History of Serbia

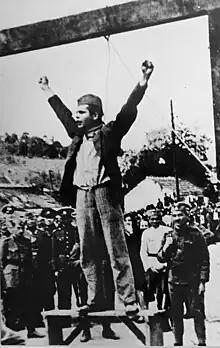
Partisan resistance fighter Stjepan Filipović shouting "Death to fascism, freedom to the People!" seconds before his execution by a Serbian State Guard unit in Valjevo

Despite its small size and population of 4.6 million, Serbia had the most effective manpower mobilization of the war, and had a highly professional officer corps. It called 350,000 men to arms, of whom 185,000 were in combat units. However the casualties and expenditure of munitions in the Balkan Wars left Serbia depleted and dependent on France for supplies. Austria invaded twice in 1914 and was turned back.